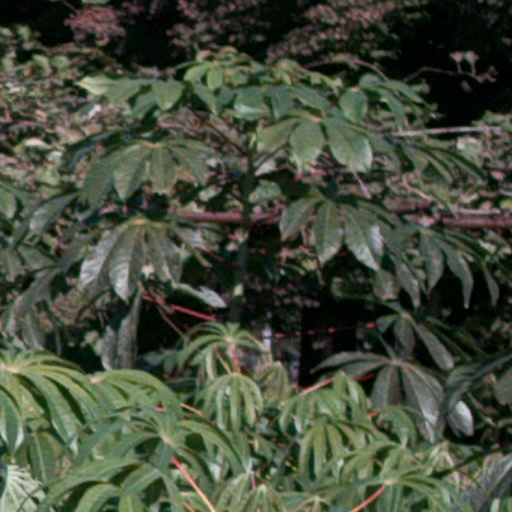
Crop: cassava